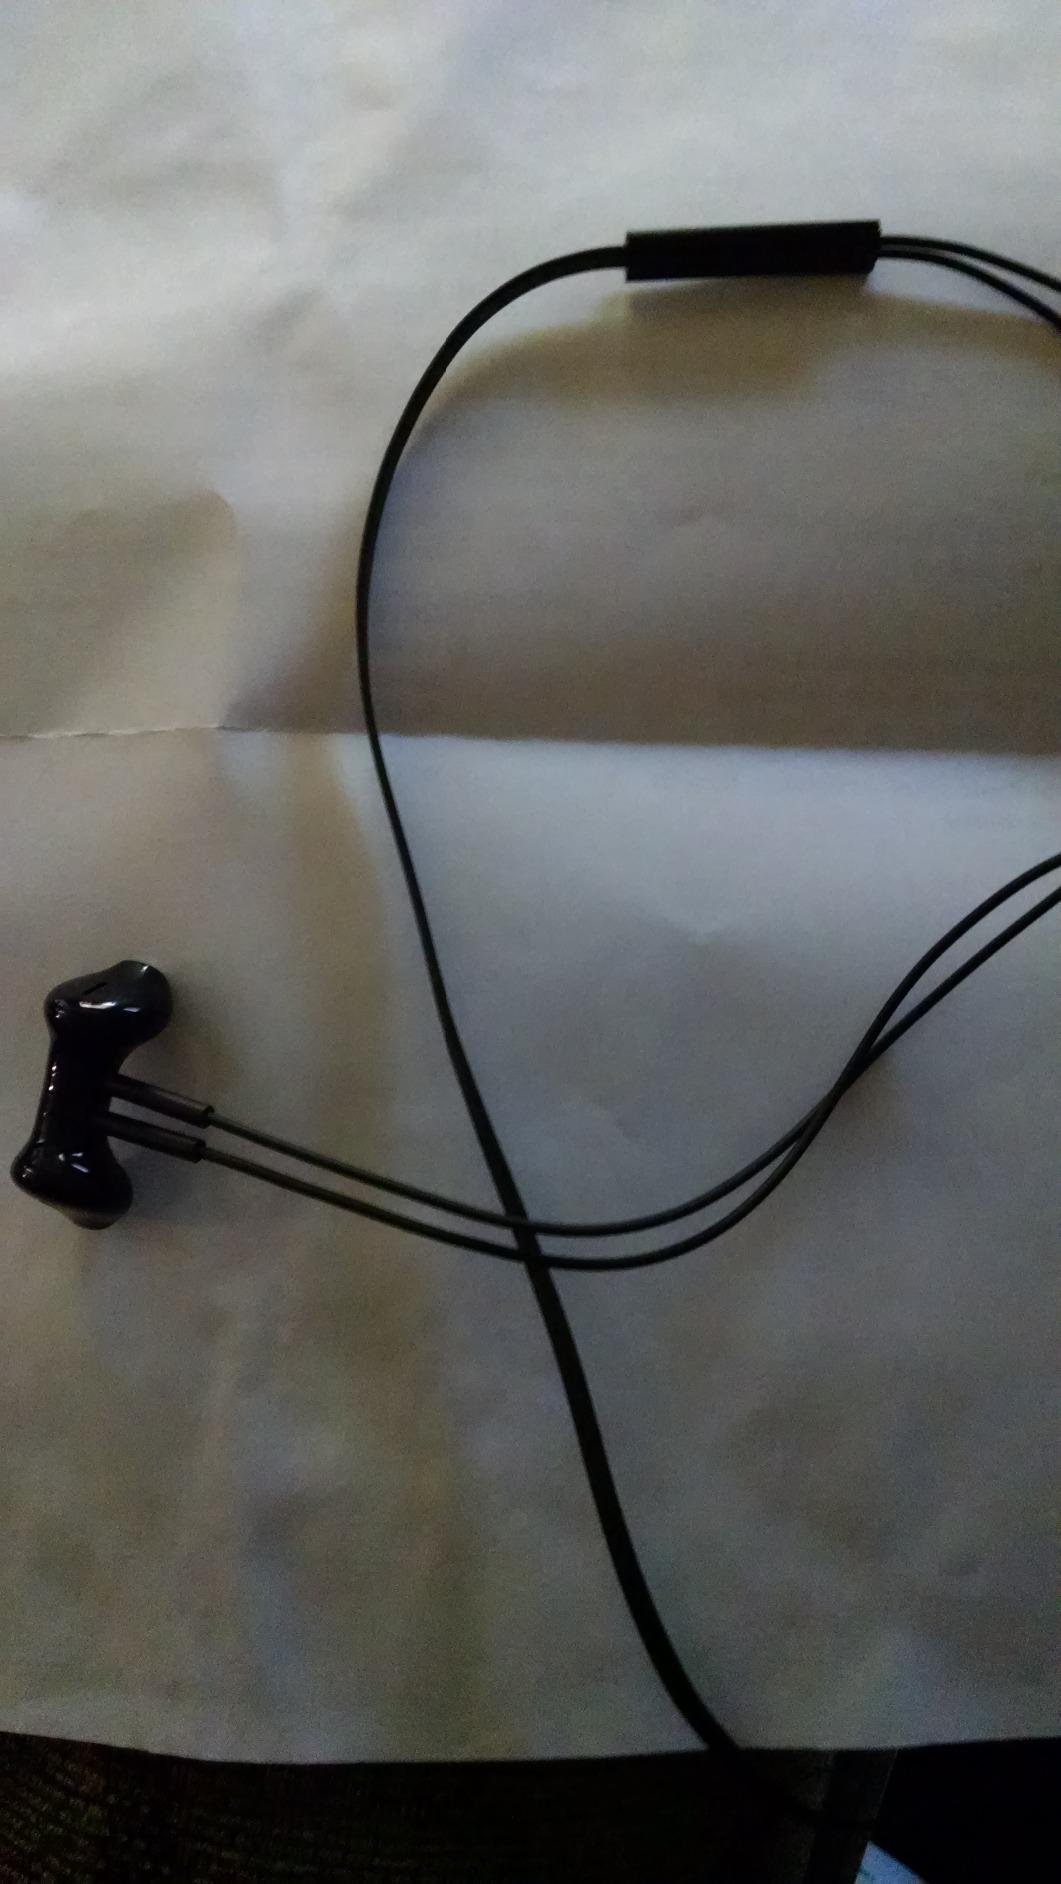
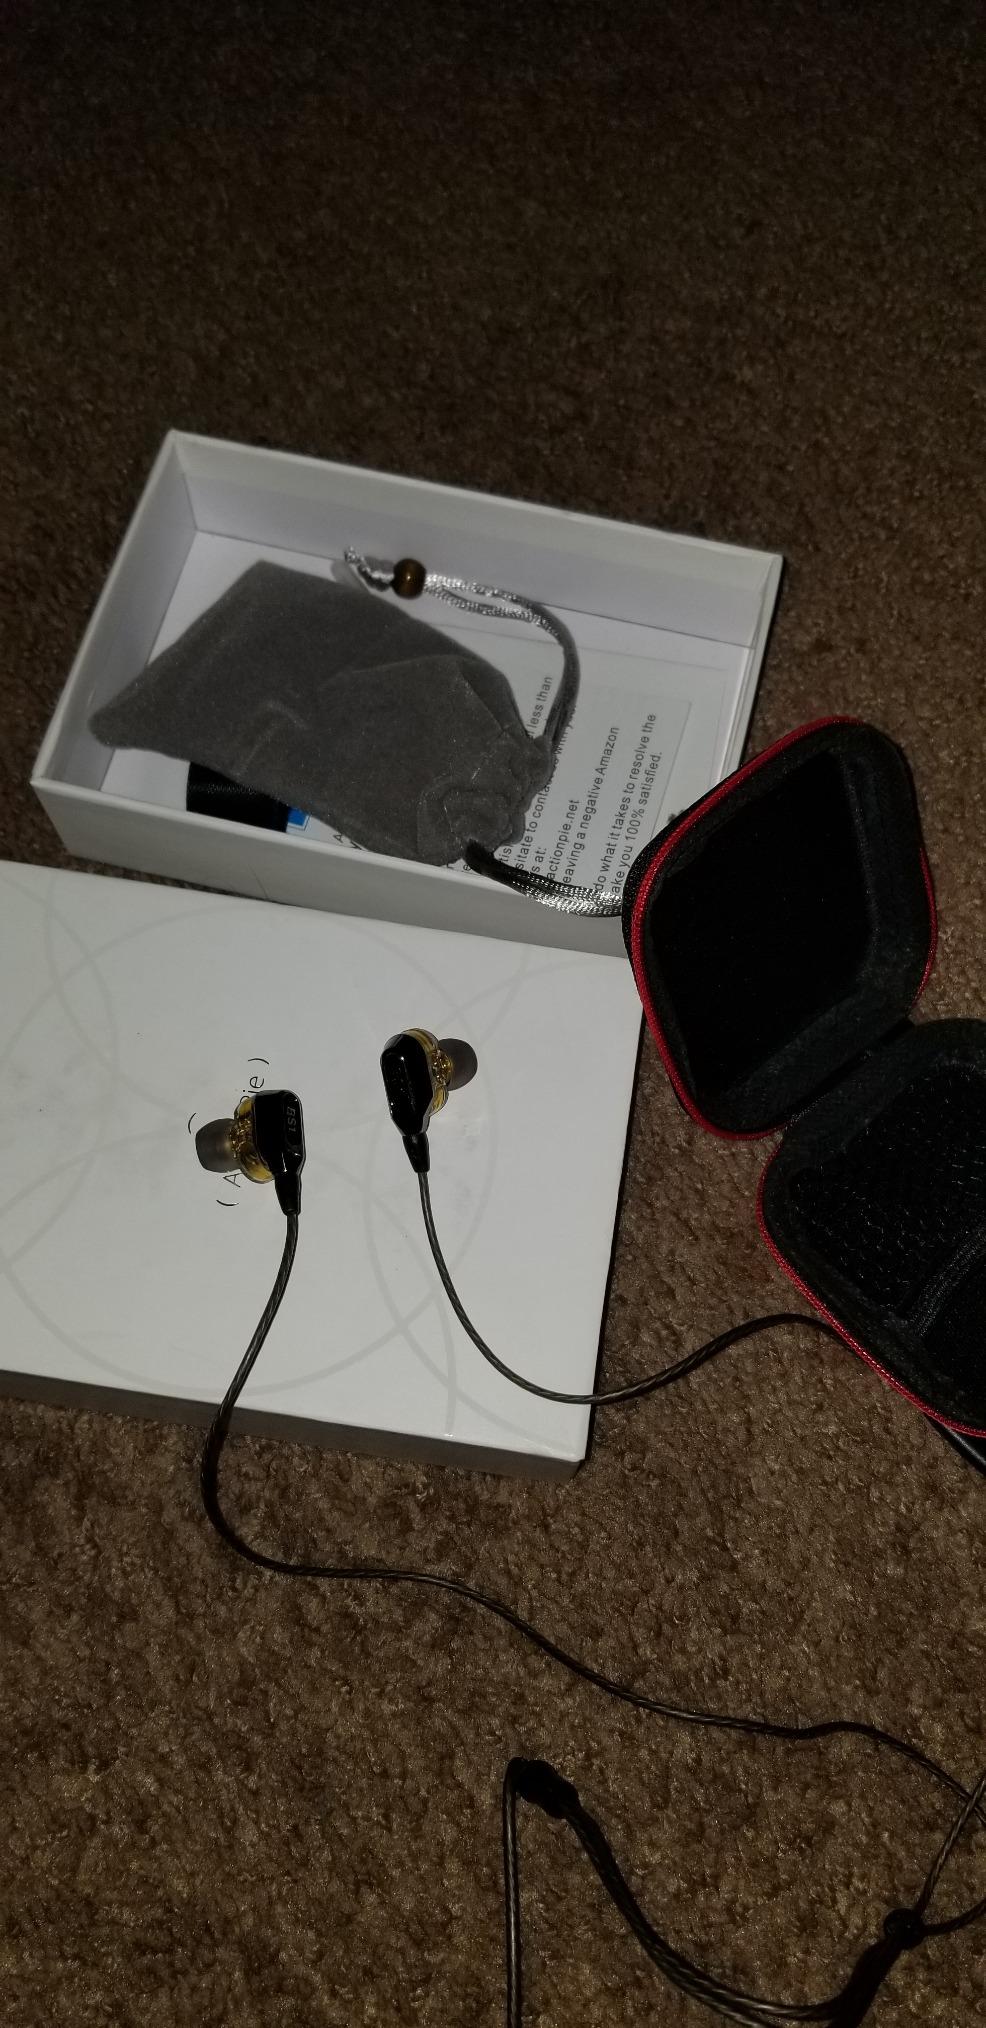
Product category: headphones
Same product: no